Parc des Sports (Avignon)

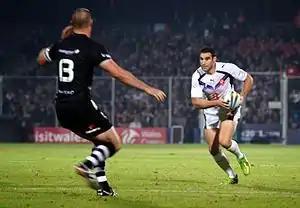
France vs New Zealand at Parc des Sports, Avignon. New Zealand won 48–0.

The France national team has played 15 test matches at the Parc des Sports (for a record of 3 wins, 11 losses and 1 draw) with the first held against Australia on 5 December 1982. The stadium also hosted a 2000 Rugby League World Cup qualifying match between Morocco and Lebanon in 1999.